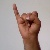
The image shows a hand gesture representing the letter 'I' in Indian Sign Language.